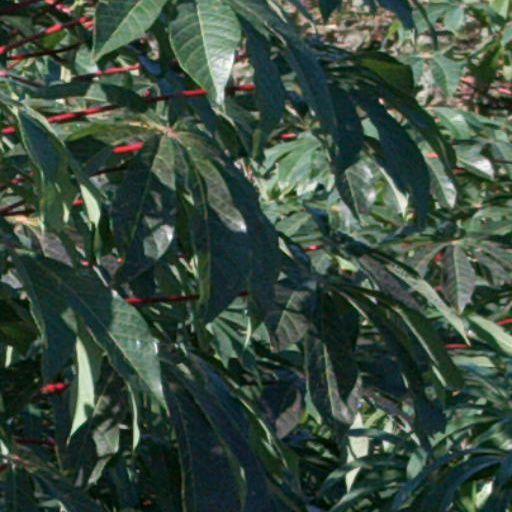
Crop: cassava